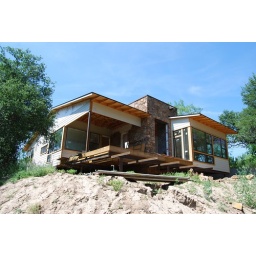
pictures of scott's house under construction. drywall is up. still some interior rock work to be done.